Bølling–Allerød Interstadial

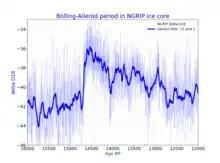
North Greenland Ice Core Project Oxygen Isotope Data

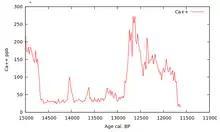
Calcium concentration and d18O isotope ratios from the Greenland NGRIP, GRIP, and GISP2 ice cores on the GICC05 time scale

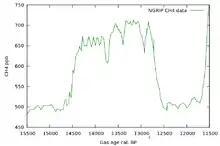
Methane (CH4) record from the North Greenland Ice Sheet Project (NGRIP) ice core, Greenland

In 1901, Danish geologists Nikolaj Hartz (1867–1937) and Vilhelm Milthers (1865–1962) found deposits of birch trees in a clay pit near Allerød Municipality on Zealand island and later in the drained peat deposits at Bølling Lake in Jutland peninsula (both parts of Denmark). This provided proxy evidence for consistent warming at these sites during the last glacial period, because the temperatures were warm enough to support these trees. In contrast, the rest of the glacial period was so cold that the dominant plant in the area was a small, cold-adapted flower called "Dryas octopetala". Thus, the cold period which preceded this interstadial is known as the Oldest Dryas, and the two subsequent cold periods as the Older and Younger Dryas.